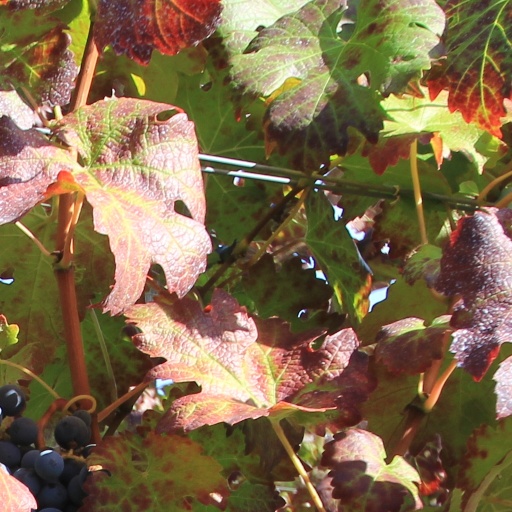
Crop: grape